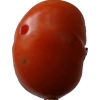
Label: tomato